Law of California

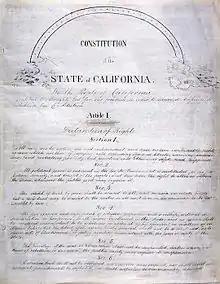
Title page of the original copy of the Constitution of California

The law of California consists of several levels, including constitutional, statutory, and regulatory law, as well as case law. The California Codes form the general statutory law, and most state agency regulations are available in the California Code of Regulations.